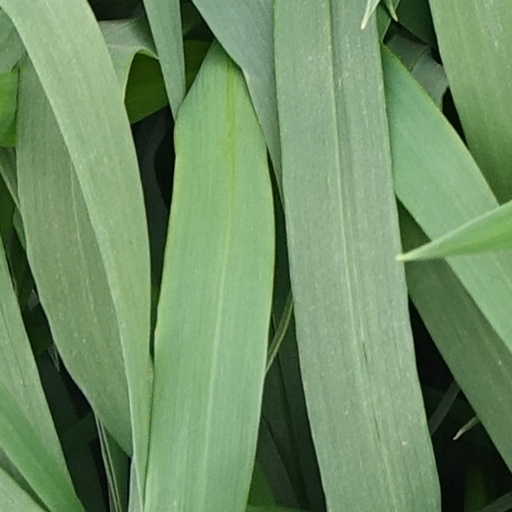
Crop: wheat